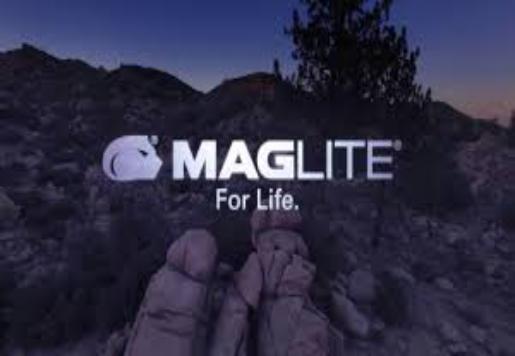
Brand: maglite
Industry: Necessities